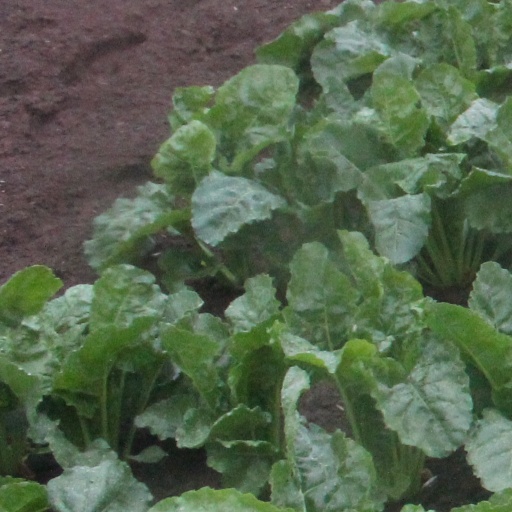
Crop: sugar beet